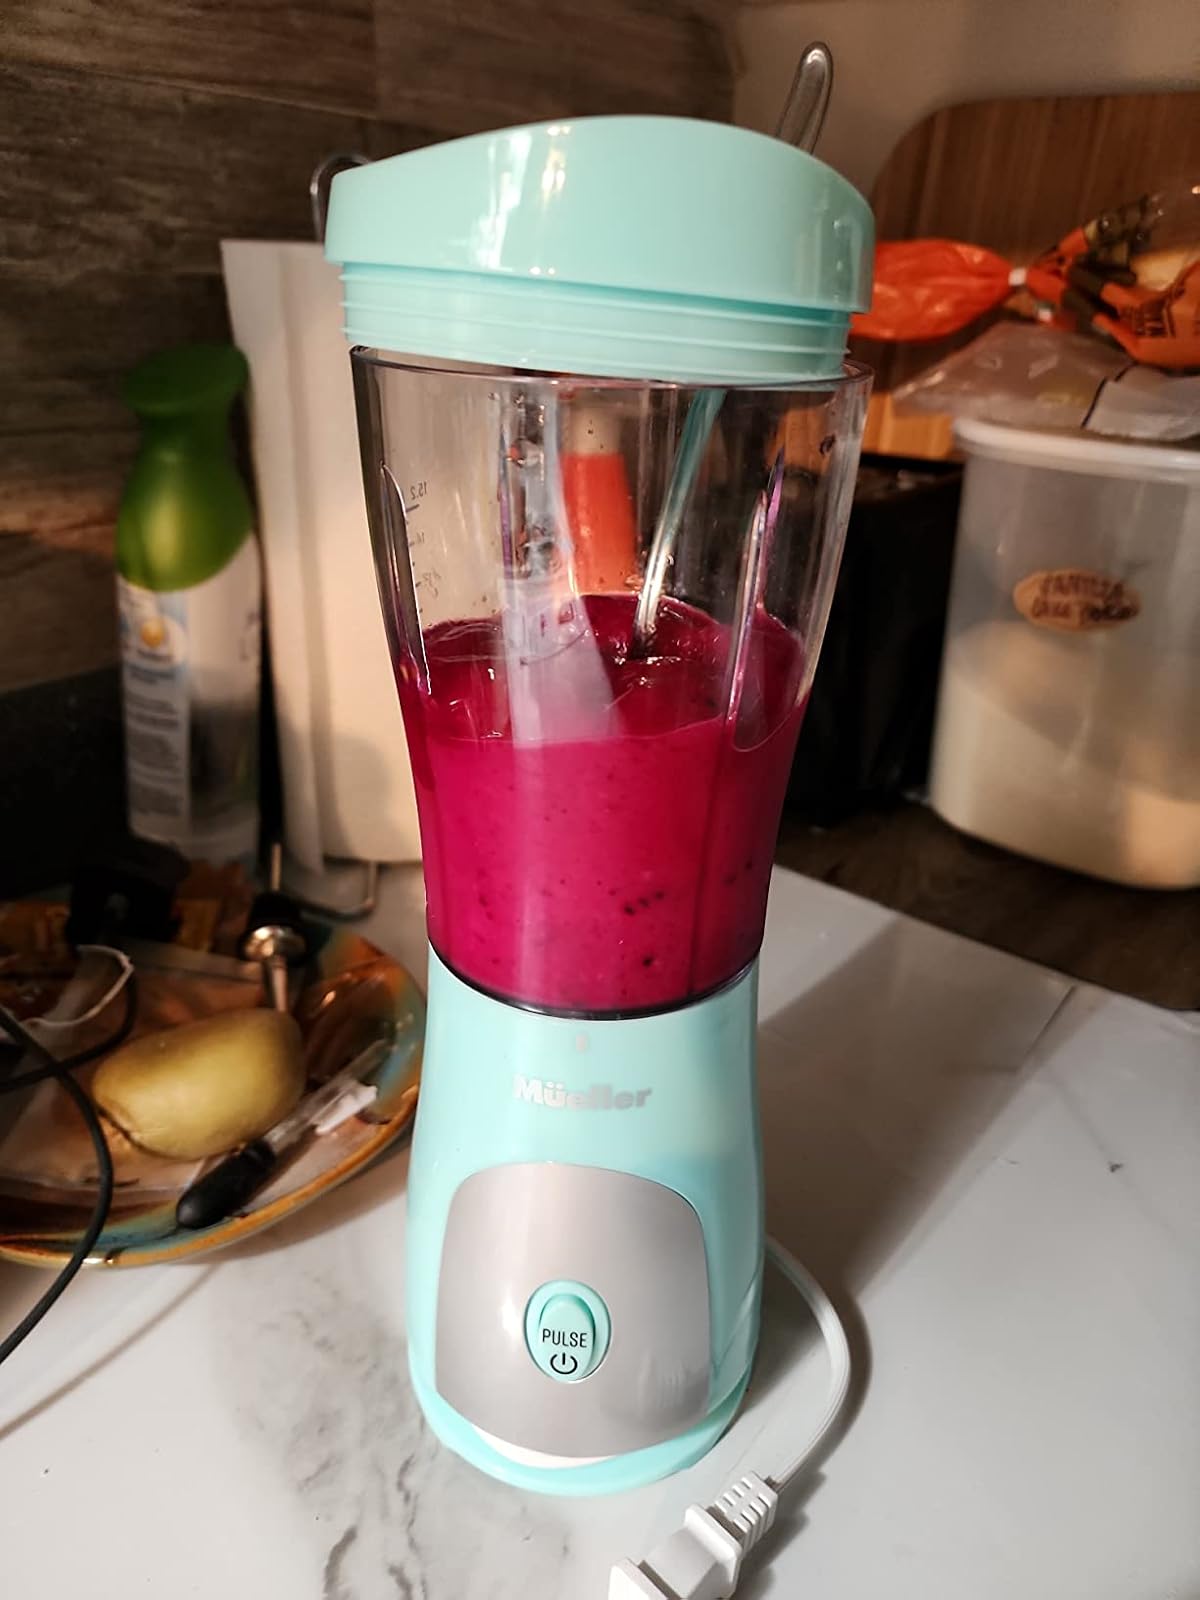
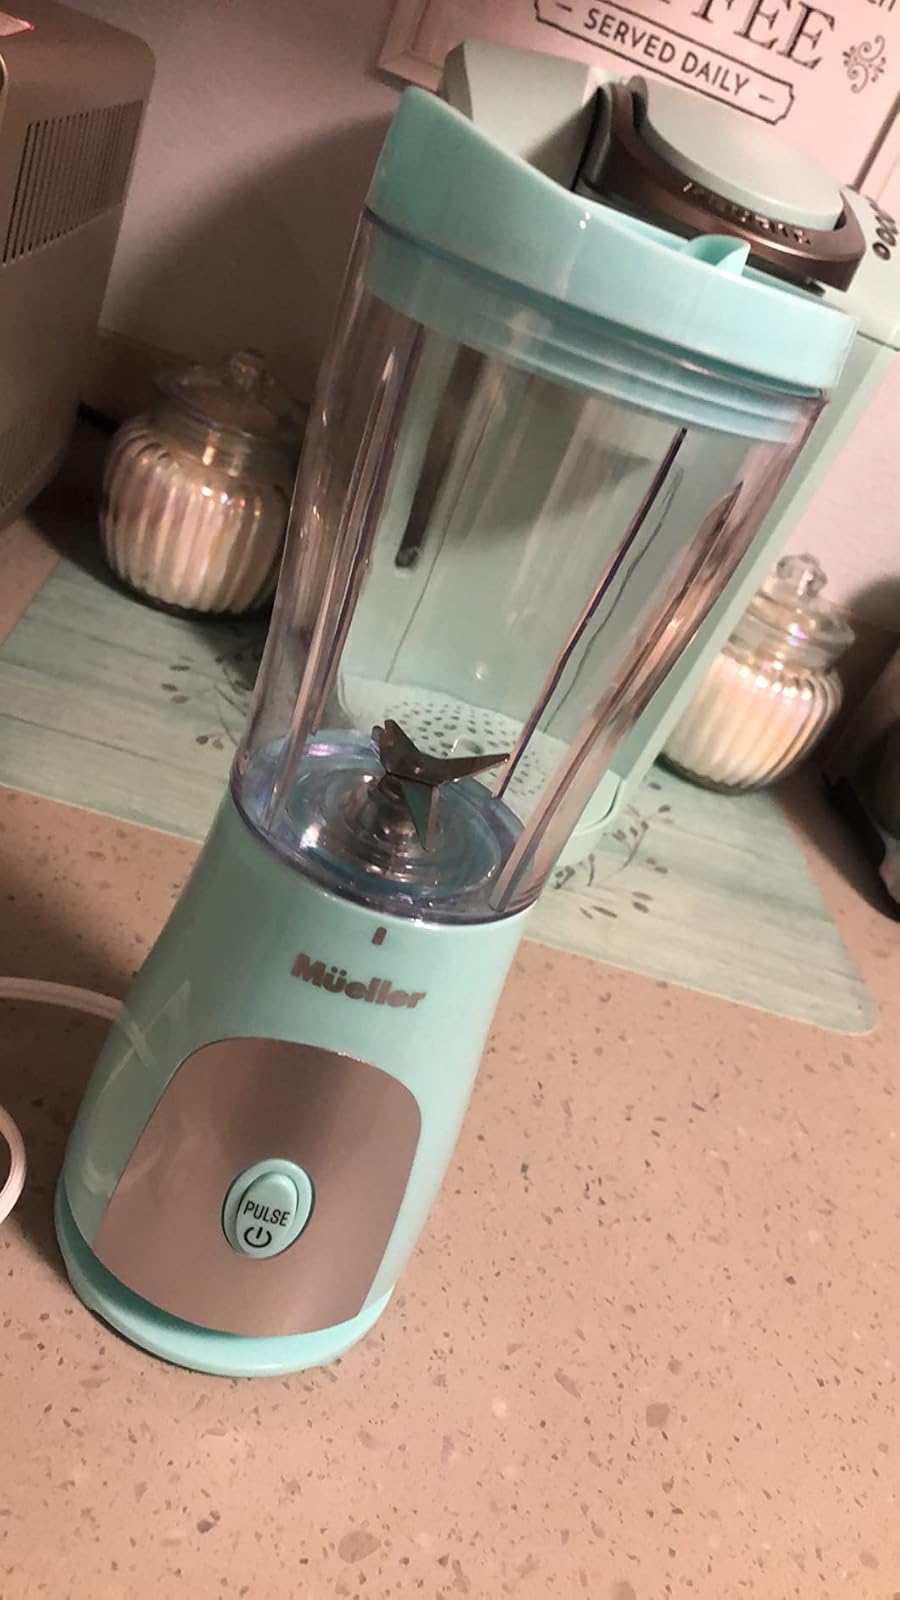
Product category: items_blender
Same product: yes